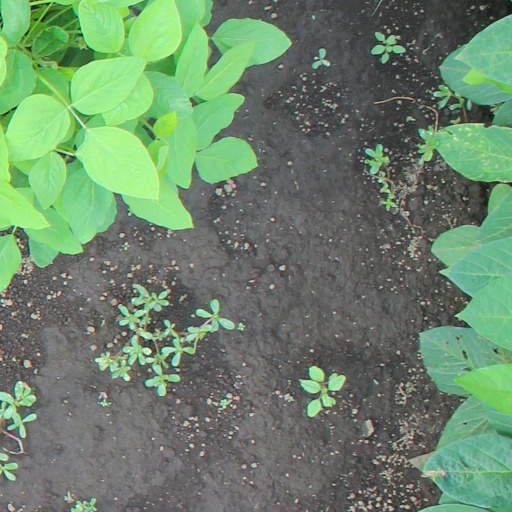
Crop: soybean